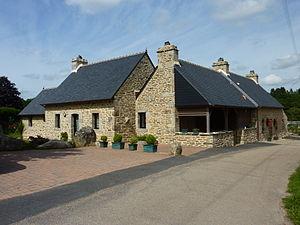
Brennilis [bʁεnilis] est une commune du département du Finistère, dans la région Bretagne, en France. Elle est connue pour son ancienne centrale nucléaire.